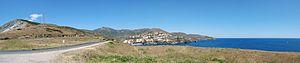
Panorama au sud-est de la commune de Cerbère, à la frontière espagnole. La route en lacet (la D914, à gauche du panorama) mène à la ville espagnole de Portbou. Travail personnel, sous licence CC-BY-SA-3.0. Appareil photo utilisé
Cerbère est une commune française, située dans le département des Pyrénées-Orientales en région Occitanie. Elle dispose de la station balnéaire la plus au sud de la France continentale à l'Ansa de Terrimbo au sud du cap de Peyrefite.